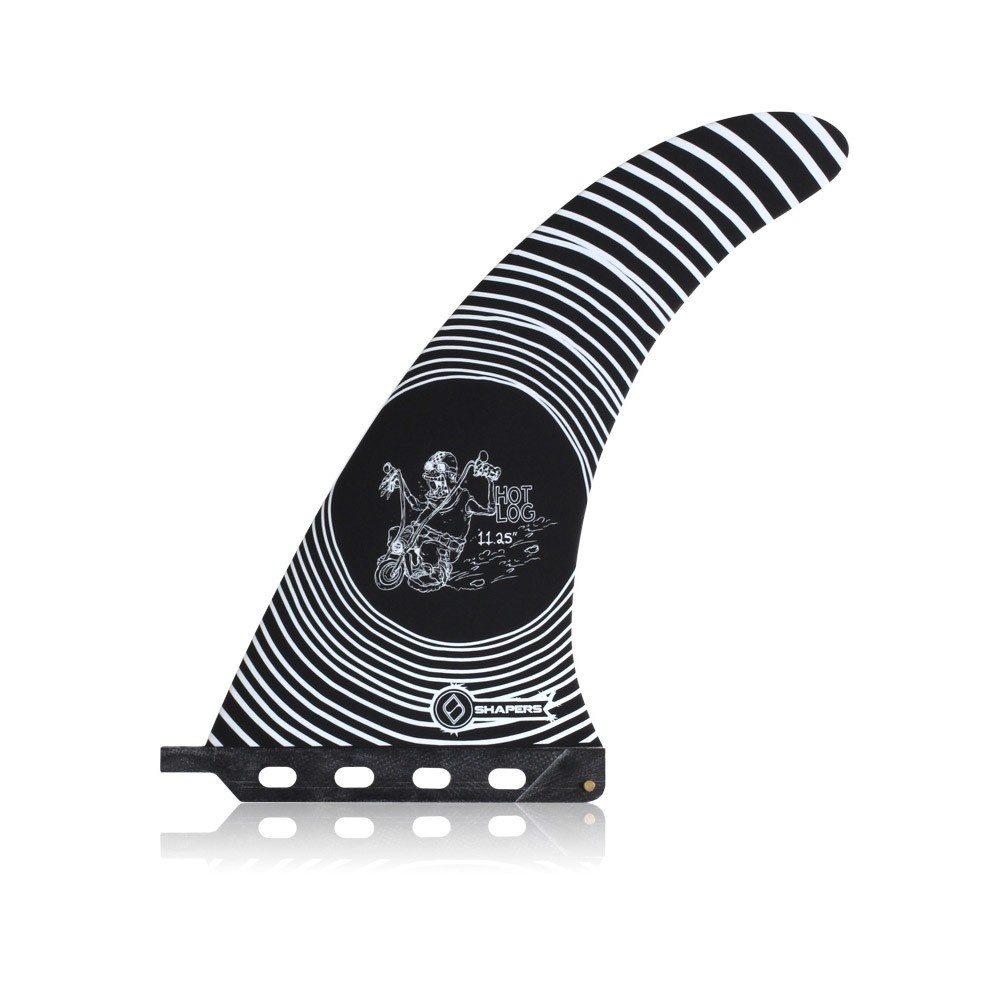
SHAPERS Fins - 11" Hot Log - Us Box
Dérive Longboard Single Fin SHAPERS - 11.25" HOT LOG Fin (Us Box). Une dérive classique pour les longboarders . Longue mais relativement étroite , elle permettra de rendre maniable les planches les plus longues ou les plus volumineuses. Fabrication: Resine fiberglass Taille : 11.25 inch Compatible avec: les boitiers US Box Fournie avec: sa vis & platine de serrage
Brand: SHAPERS - Dérives
Category: Sporting Goods > Outdoor Recreation > Boating & Water Sports > Surfing > Surfboard Fins